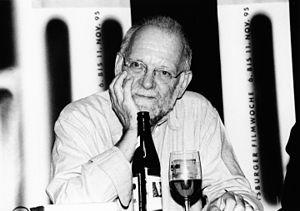
Klaus Wildenhahn, né le 19 juin 1930 à Bonn et mort le 9 août 2018 à Hambourg, est un réalisateur de documentaires allemand. Avec son travail et son enseignement, il est considéré comme l'un des réalisateurs de films documentaires allemands les plus influents du vingtième siècle.